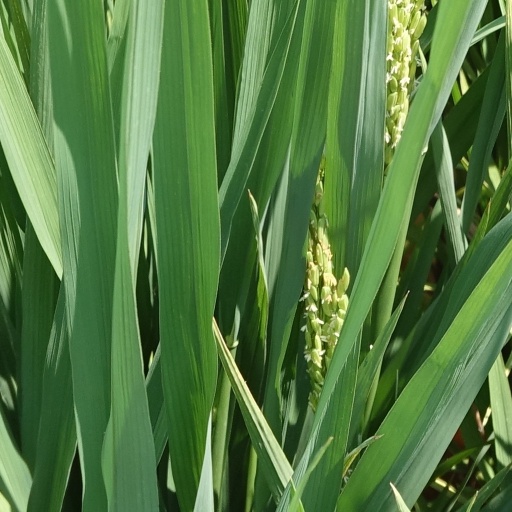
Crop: rice